British Rail Class 207

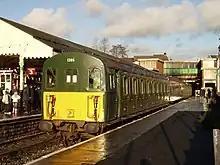
Unit 1305 (207202, with a former Class 411 centre coach in place of the original) operating at the East Lancashire Railway, Bury.

DTSO 60901 from 207203 was preserved until it was damaged beyond repair in an arson attack on 20 May 2016; it was scrapped on 22 June that year.